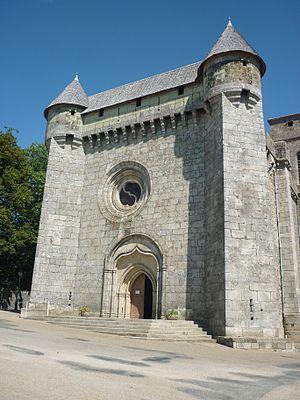
Eglise fortifiée du Boupère
Le Boupère est une commune française située dans le département de la Vendée, en région Pays de la Loire.
Une église fortifiée est un « édifice cultuel pourvu d'organes de défense active caractéristiques, généralement parfaitement identifiables par référence à la typologie des appareils militaires ». Ces églises doivent avoir des fortifications indépendantes de celles d'une ville ou d'un château fort.